Albert H. Horton

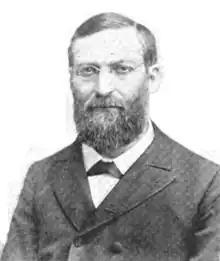
Kansas Supreme Court Justice Albert H. Horton.

Albert Howell Horton (March 12, 1837 – September 2, 1902) was chief justice of the Kansas Supreme Court from December 31, 1876 to April 30, 1895.